2006 Progressive Enterprises dispute

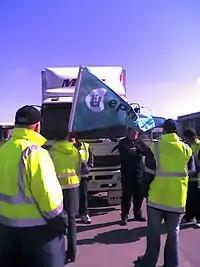
Picketing workers in Christchurch stopping a Linfox truck

Progressive Enterprises workers, along with supporters, kept up continuous around-the-clock pickets at the distribution centres, as well as going out on "flying pickets" targeting the temporary distribution points set up by the company at supermarkets and distribution firms where people are handling goods that would normally be handled at the distribution centers. at the Palmerston North distribution centre. A permanent presence was set up at the site, with tents, a power generator, fridge, barbecue and portaloo. A representative from the Postal Workers Union added a letterbox to the campsite, saying that postal workers would deliver messages of solidarity sent directly to the picketers. Numerous arrests were made during the dispute, on 28 August union negotiator Stan Renwick was arrested; in Lower Hutt three picketers who were not employed by Progressive Enterprises were arrested at a Countdown supermarket after a stand off with a truck driver. During the third week of the dispute ten people were arrested on the picket line in Auckland after truck tires were punctured during a clash between picketers and a moving truck; National Distribution Union organiser Ingrid Beckers, who was one of the people arrested, told the "New Zealand Herald" that the truck had driven dangerously through the picket line and that the driver unwound his window and swung a metal pole around. According to Senior Sergeant Cornell Kluessien "Some were charged with disorderly behaviour, some with obstructing police and some with obstructing a roadway."